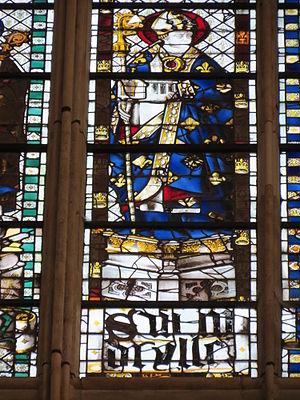
Détail de la baie du transept sud 212 de Saint-Ouen de Rouen représentant Saint-Wandrille, premier abbé de Fontenelle.
Wandrille de Fontenelle, surnommé aussi Wandon, est un moine né vers l'an 600 près de Verdun et mort le 22 juillet 668 à Saint-Wandrille-Rançon dans l'abbaye qu'il avait fondée.